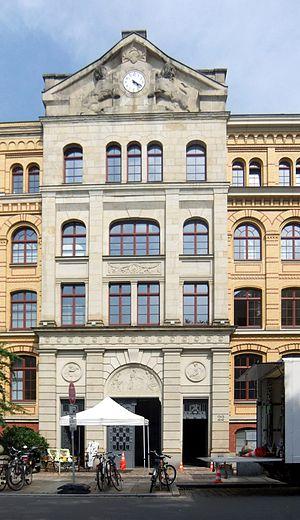
Brigade du crime est une série télévisée policière allemande produite par UFA Fiction et diffusée depuis le 31 janvier 2001 sur ZDF.